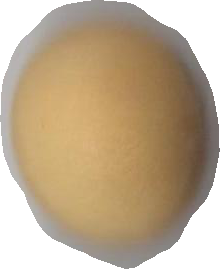
Variety: Grobogan